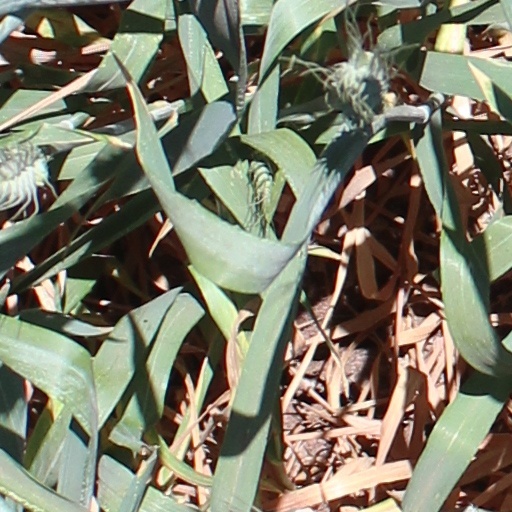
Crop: wheat